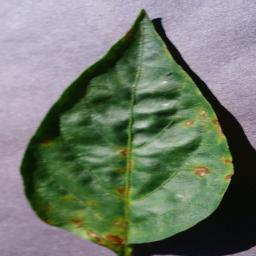
Label: Pepper,_bell___Bacterial_spot